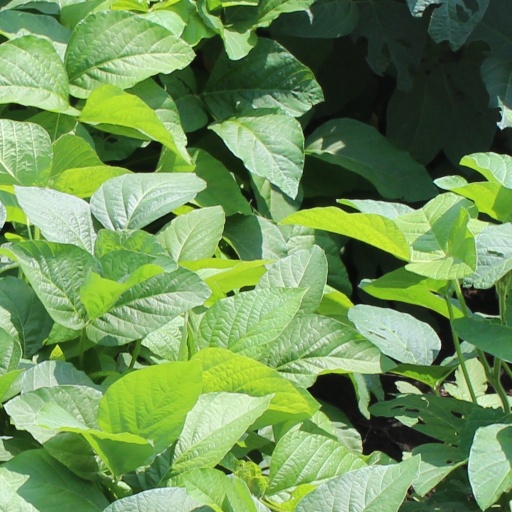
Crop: soybean